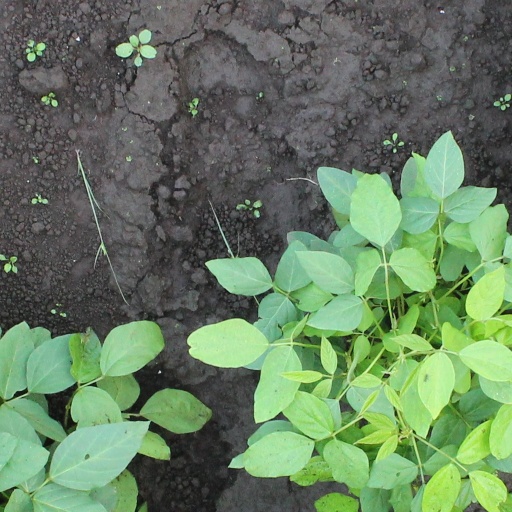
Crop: soybean